John W. Schwada

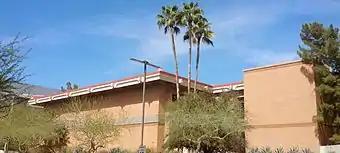
The Classroom Office Building, constructed in 1979, was renamed for Schwada in February 1995

Schwada was born on September 23, 1919, in Oklahoma. His family moved to north of Clarence, Missouri, where he graduated from high school in 1937. In 1941 he graduated from Northeast Missouri State Teachers College with a bachelor's degree. During World War II, Schwada served in the Army Air Forces and rose to the rank of captain. After the war, he continued his studies, earning a master's degree in political science from the University of Missouri in Columbia in 1947 and a doctorate in 1951 from the University of Texas at Austin.